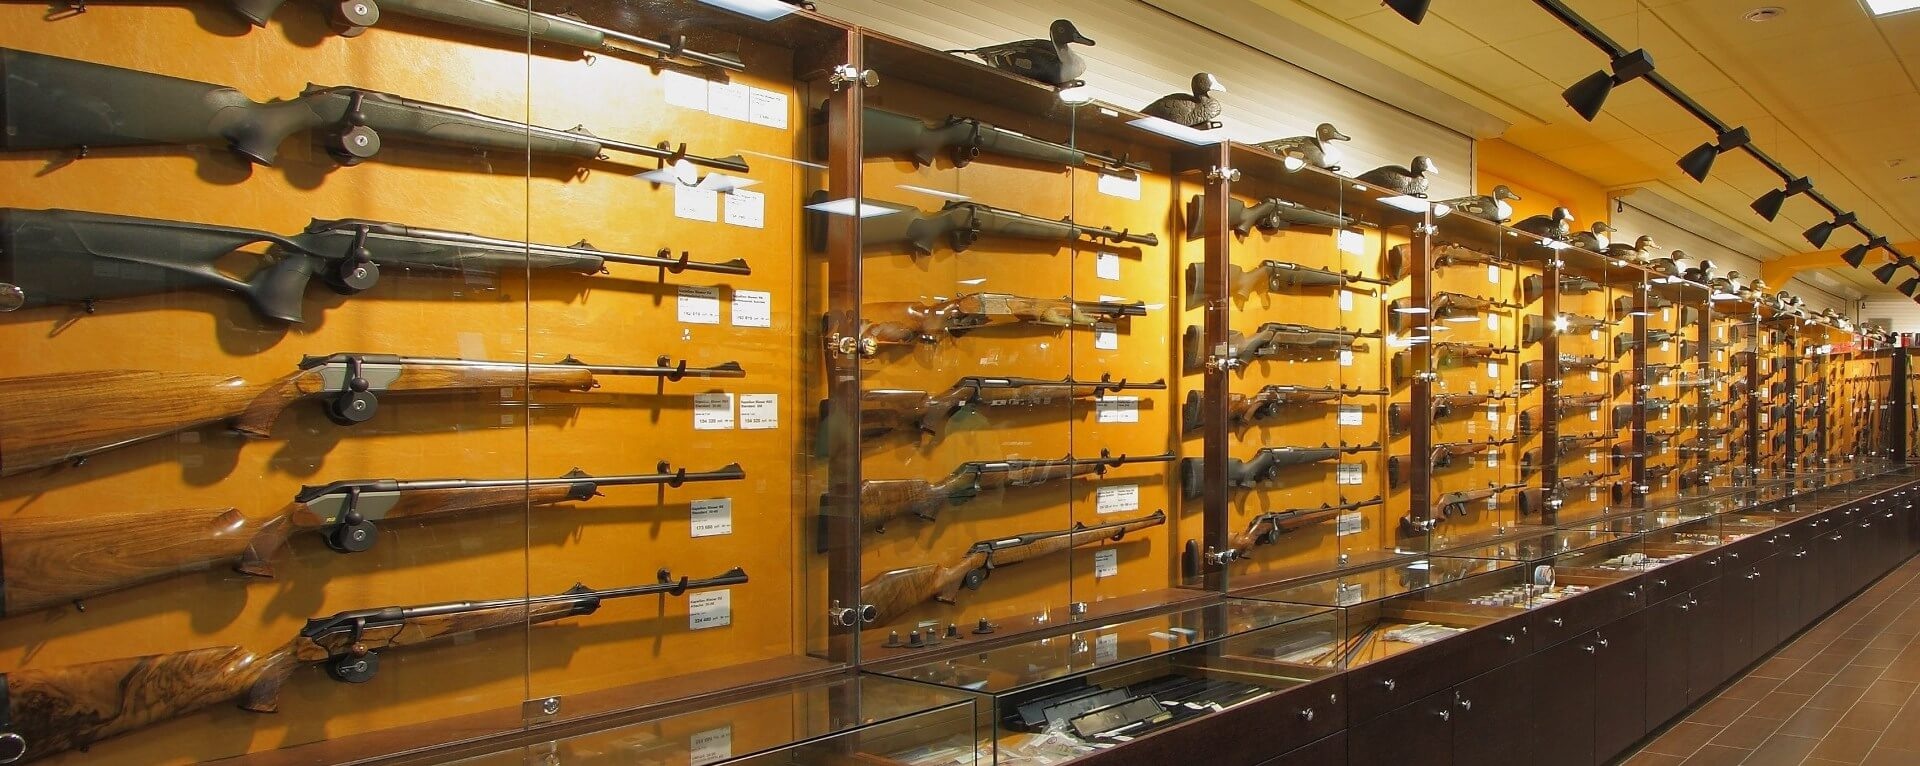
weapons, inventory, man made object, stand with arms, weapon shop